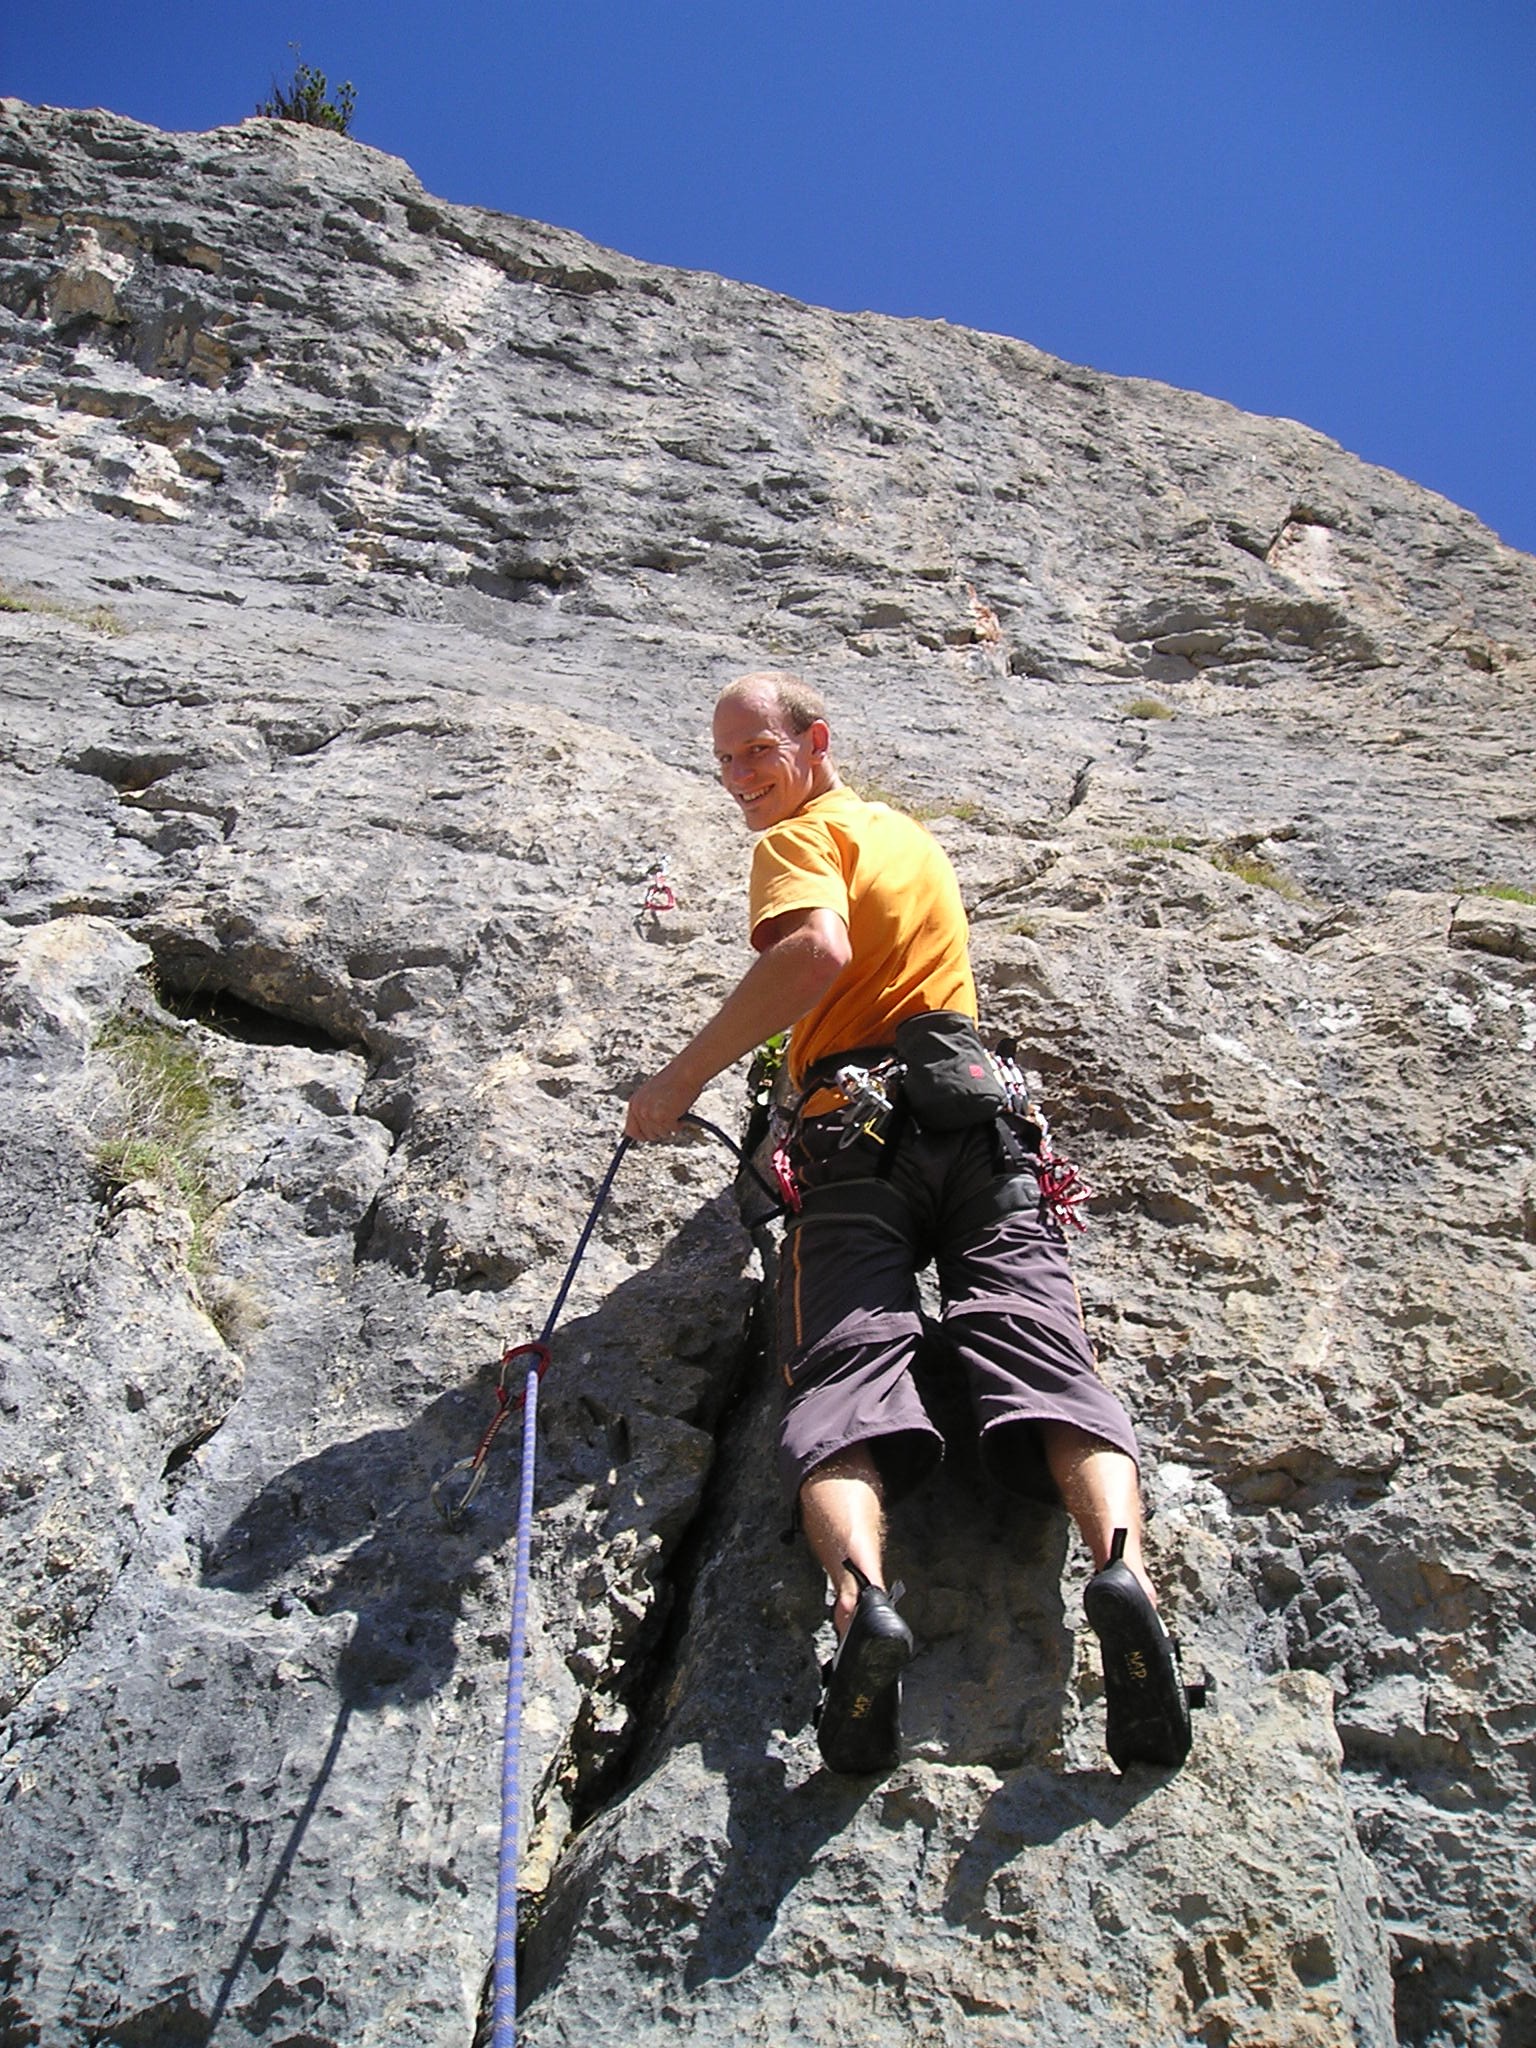
rock, walking, mountain, rope, sport, adventure, mountain range, recreation, climbing, rock climbing, climber, steep, extreme sport, leisure, ridge, summit, climb, mountaineering, geology, sports, backup, bergsport, abseiling, rope up, climbing rope, outdoor recreation, individual sports, sport climbing, mountain guide, free solo climbing